Organometallic chemistry

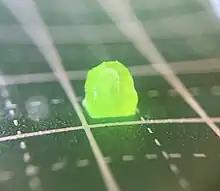
a single crystal of a Mn(II) complex, [BnMIm]4[MnBr4]Br2. Its bright green color originates from spin-forbidden d-d transitions

Most organometallic compounds are solids at room temperature, however some are liquids such as methylcyclopentadienyl manganese tricarbonyl, or even volatile liquids such as nickel tetracarbonyl. Many organometallic compounds are air sensitive (reactive towards oxygen and moisture), and thus they must be handled under an inert atmosphere. Some organometallic compounds such as triethylaluminium are pyrophoric and will ignite on contact with air.